Harry Gozzard

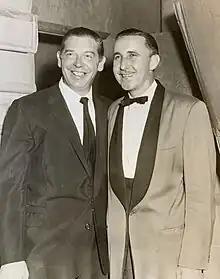
Milton Berle and the Elmwood Casino bandleader Jack Madden. Gozzard worked with both of them at the "Elmwood". Berle and Glenn Miller were in the film Sun Valley Serenade.

Donahue turned over the leadership position to Sonny Burke in 1938 when he went to work for Gene Krupa. After two years working with Krupa, Donahue then went to work for both Harry James and Benny Goodman in 1940.